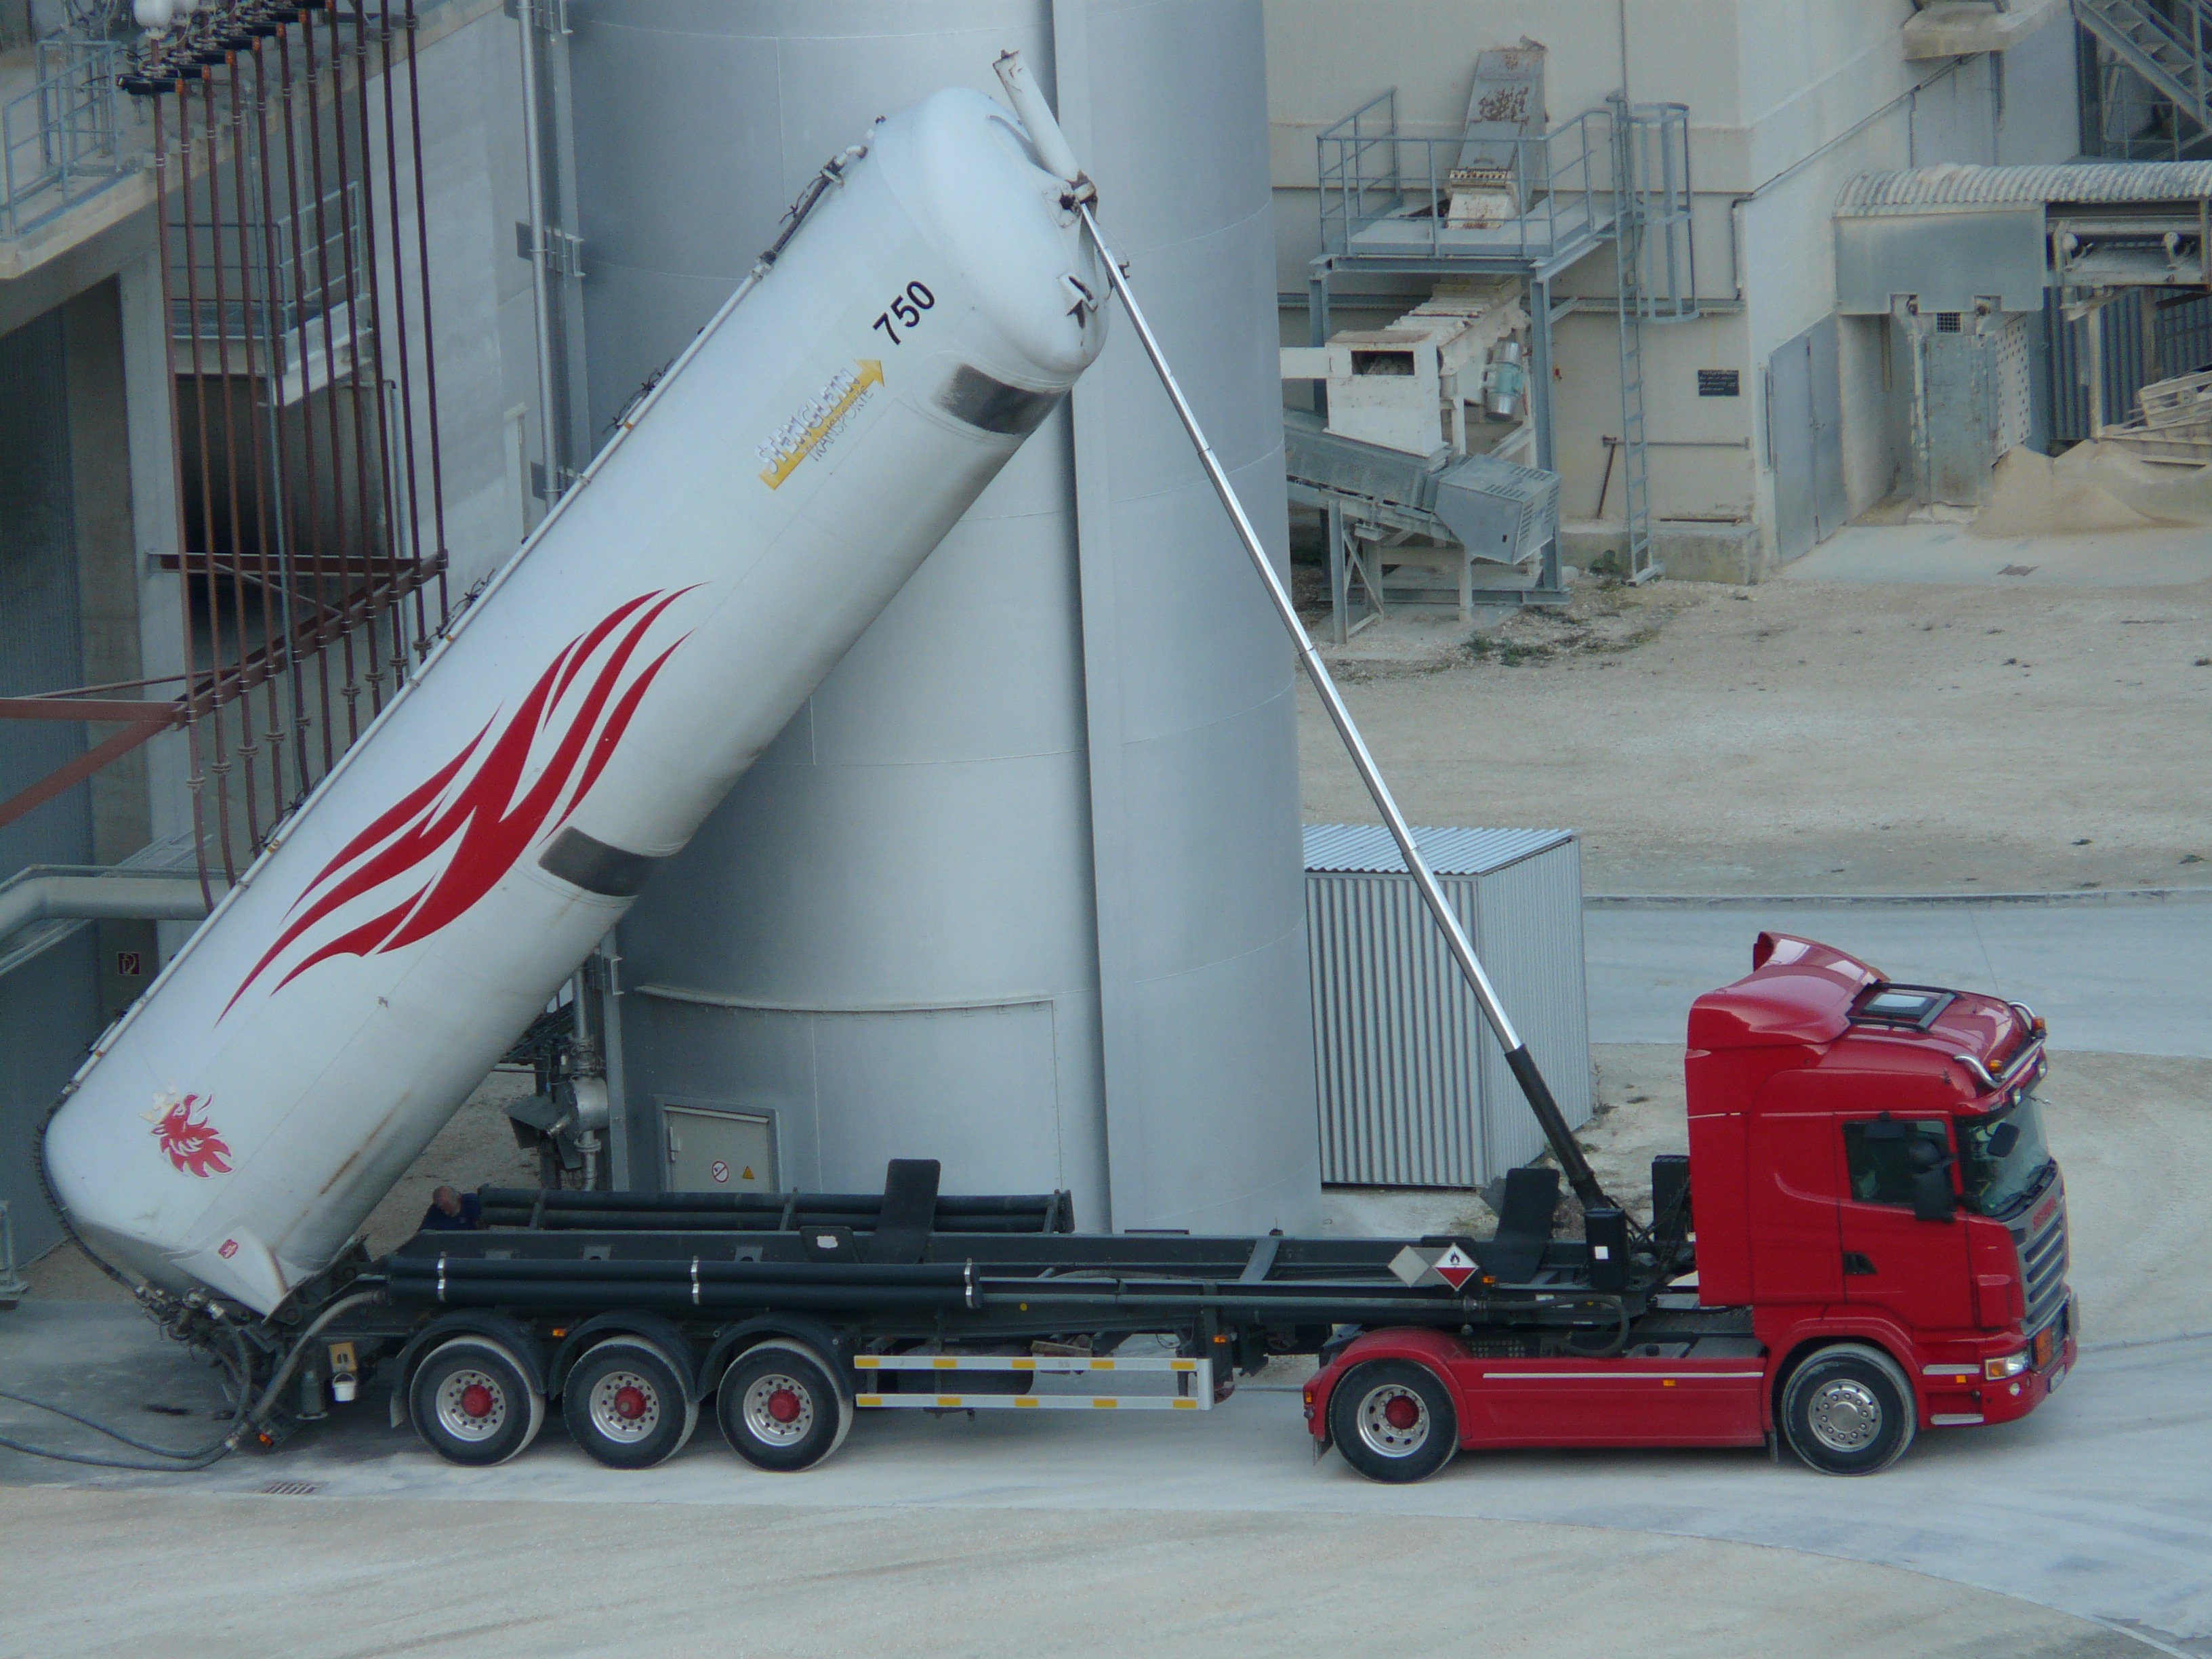
transport, truck, red, vehicle, aviation, industry, silo, supply, hydraulic, suppliers, dangerous goods, tank semi trailer, hydraulic system